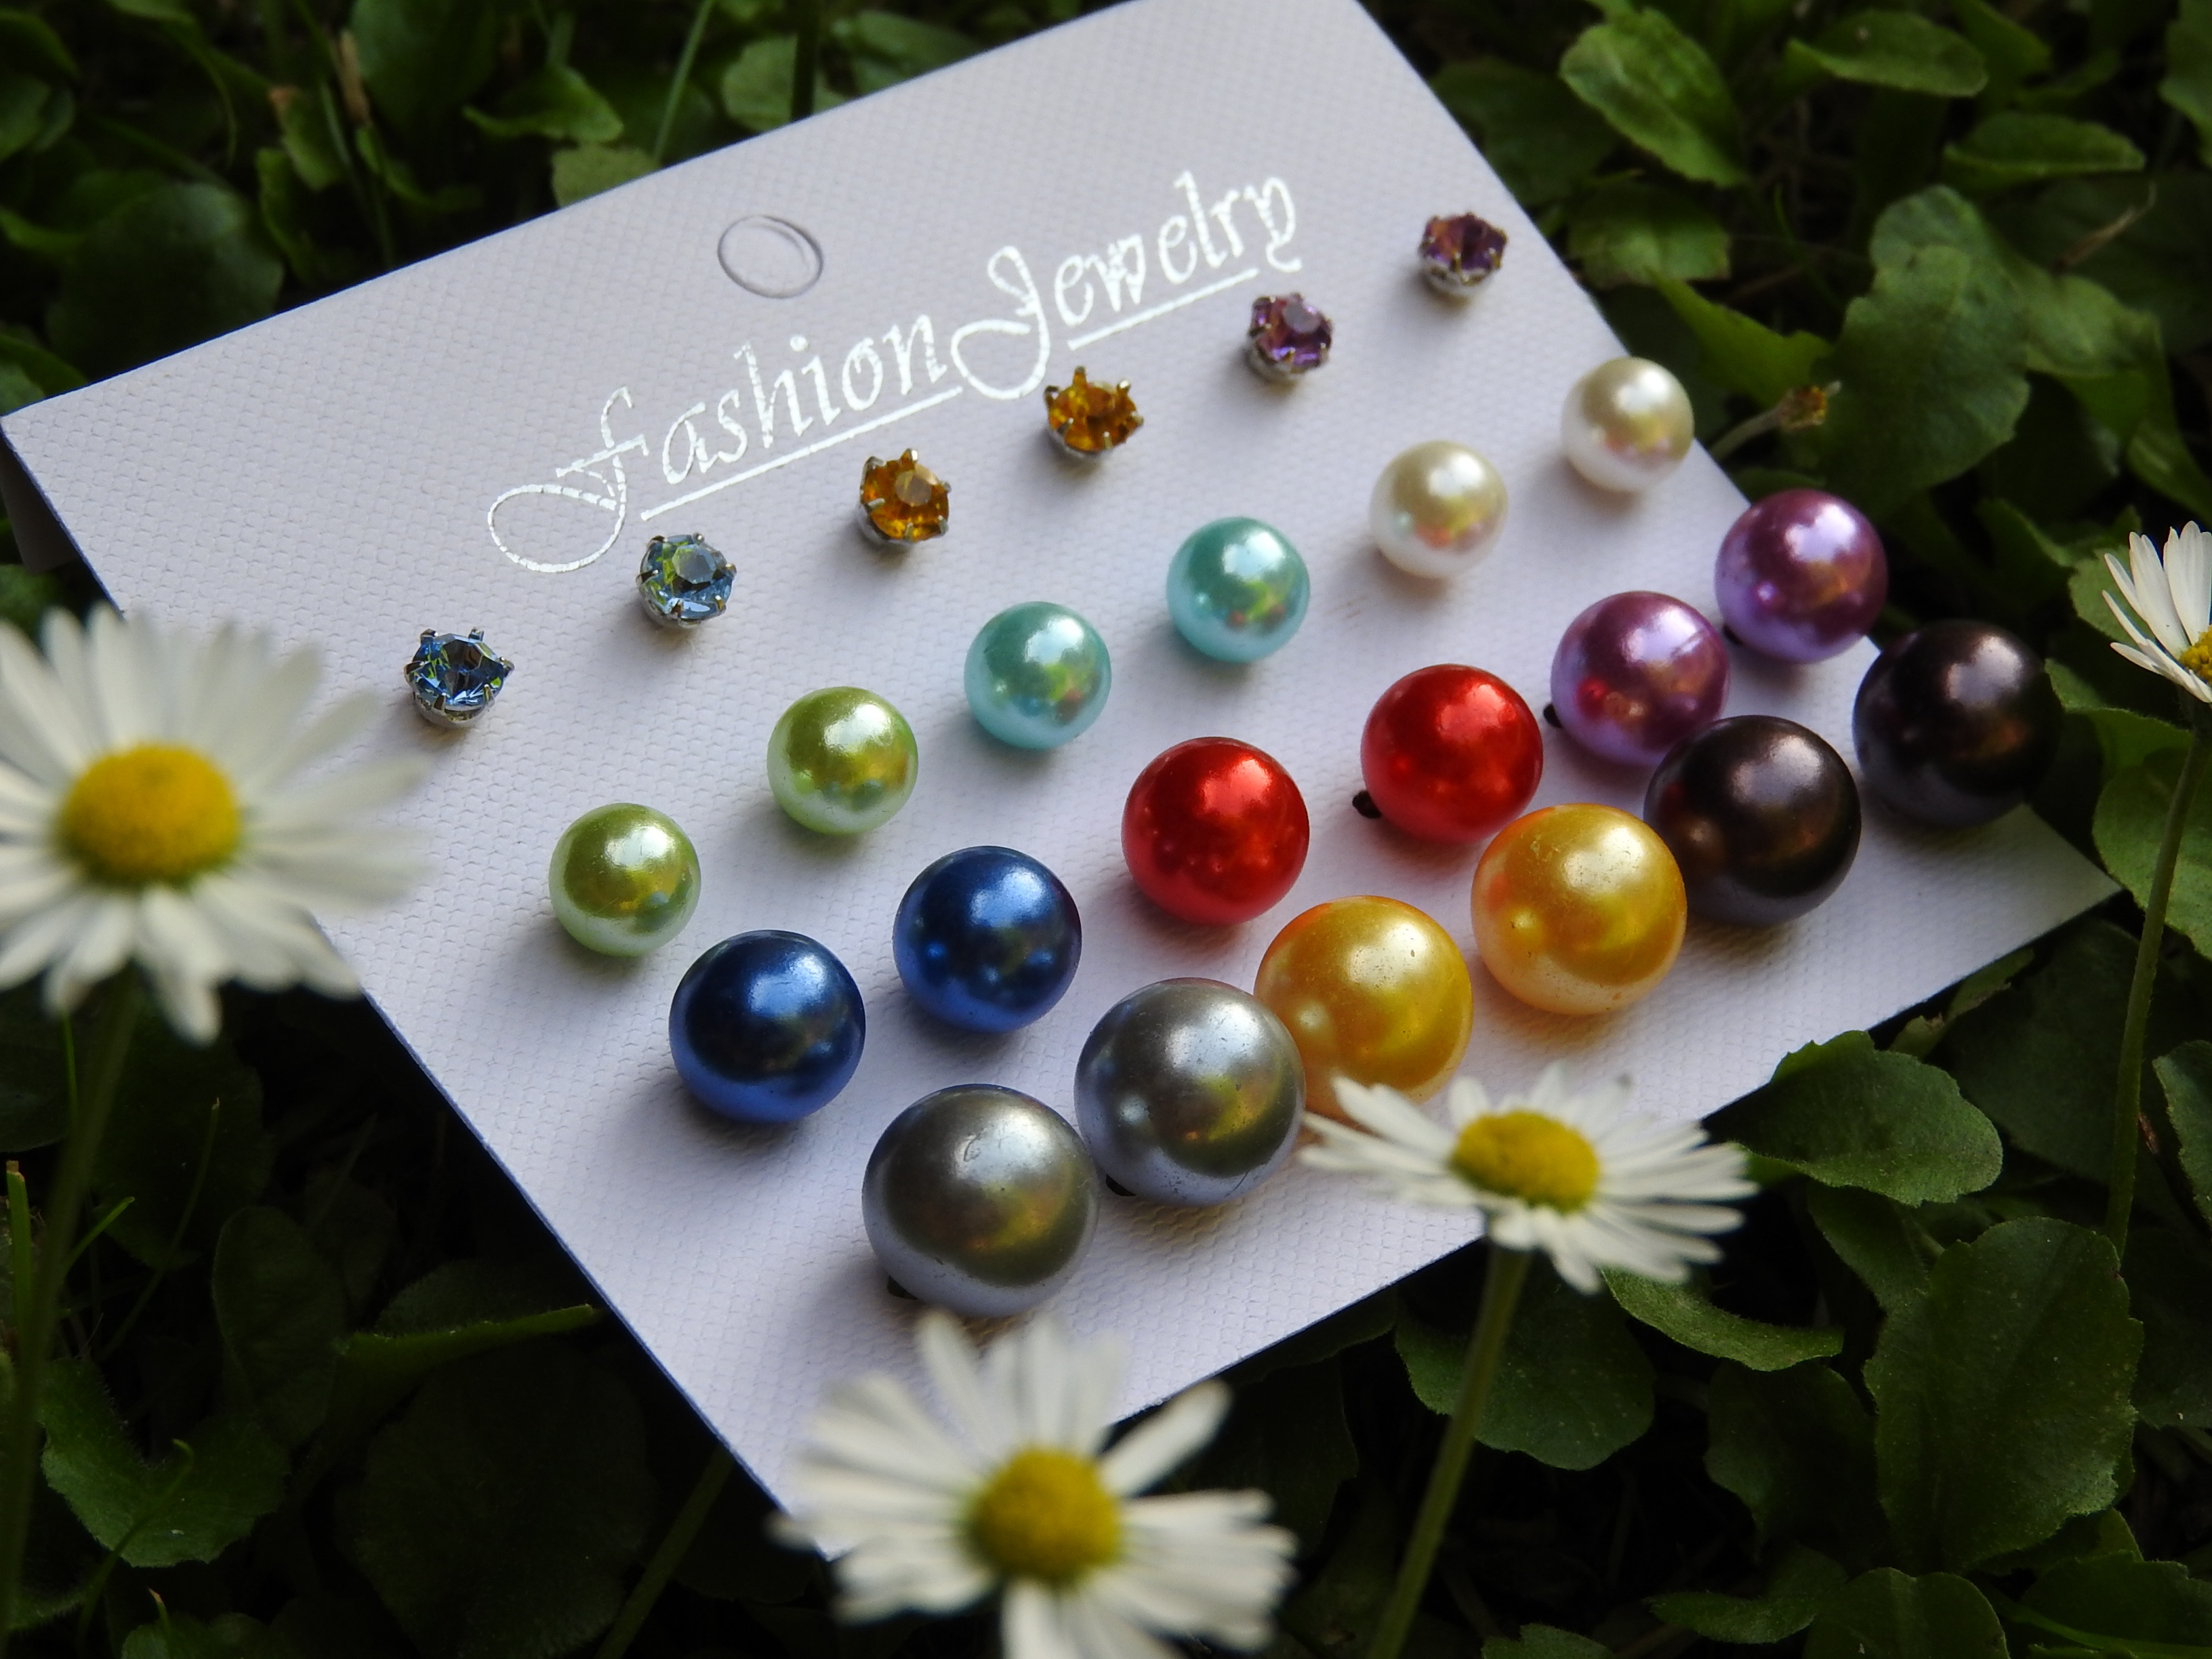
flower, petal, green, color, fashion, yellow, material, jewelry, christmas decoration, jewellery, art, colors, earrings, rhinestones, pearls, fashion accessory